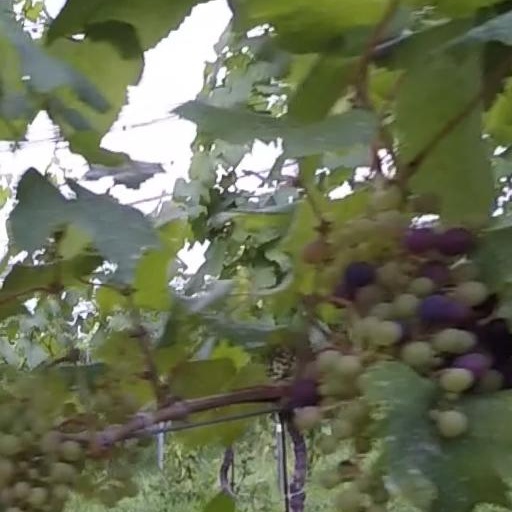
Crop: grape